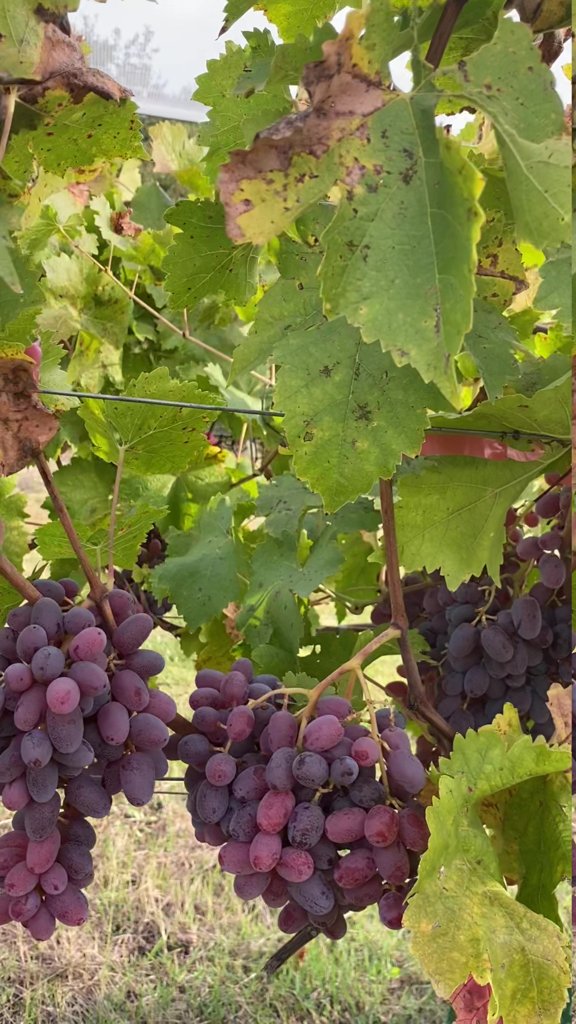
Berries visible: 184
Grape clusters: 4